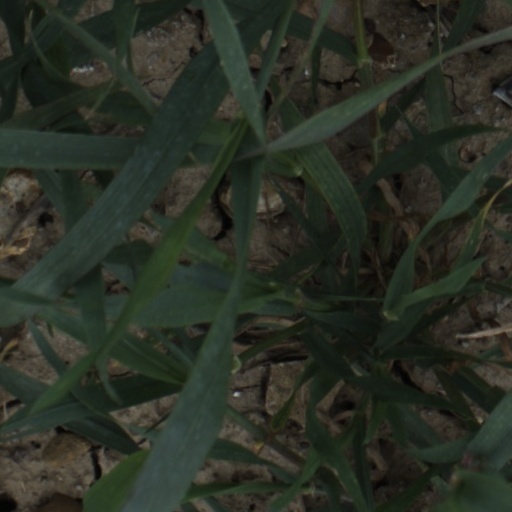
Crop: wheat